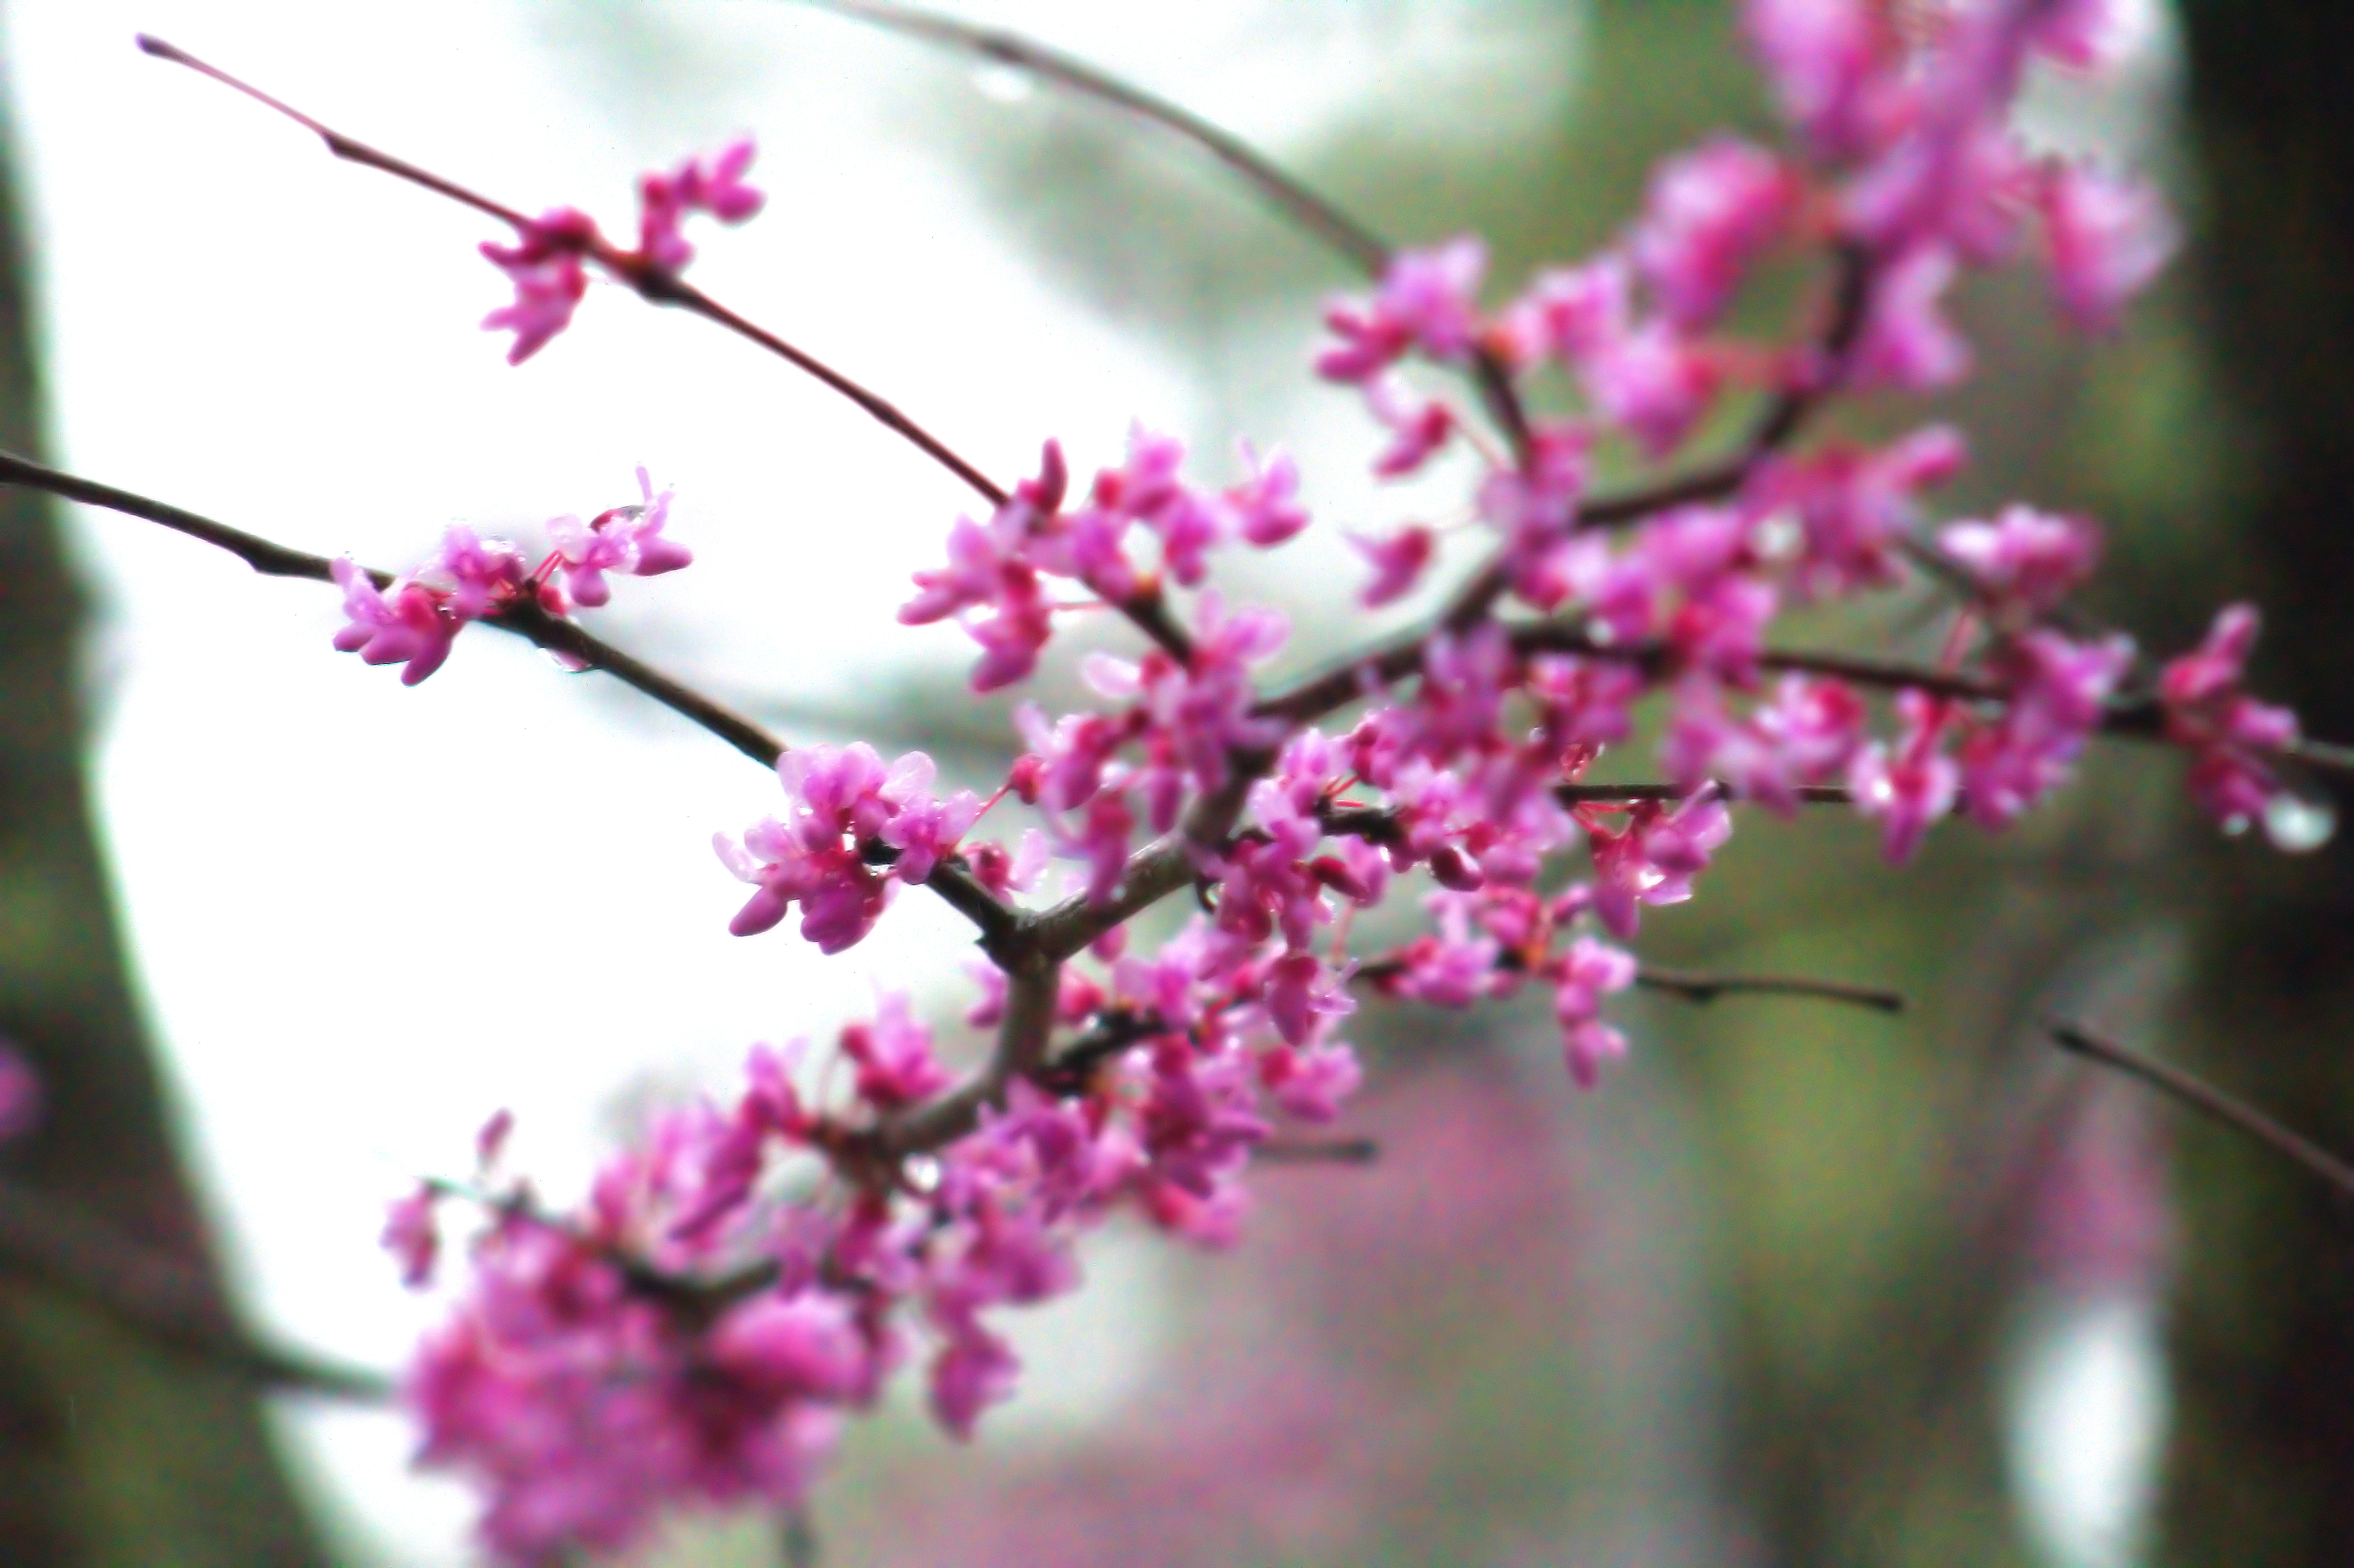
flower, pink, plant, blossom, branch, spring, twig, cherry blossom, plant stem, tree, shrub, petal